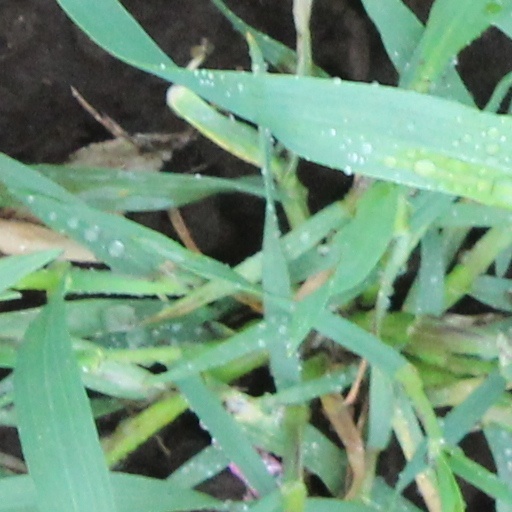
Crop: wheat